Janapada

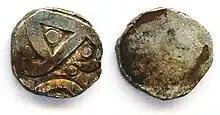
A Kuru coin, earliest example of coinage in India.

Some kingdoms possessed a main city that served as its capital. For example, the capital of Pandava's kingdom was Indraprastha and the Kaurava's kingdom was Hastinapura. Ahichatra was the capital of Northern Panchala whereas Kampilya was the capital of Southern Panchala. Kosala had its capital at Ayodhya. Apart from the main city or capital, where the palace of the ruling king was situated, there were small towns and villages spread throughout the kingdom, from which tax was collected by officers appointed by the king. What the king offered in return was protection from attack by other kings and bandit tribes, as well as from invading foreign nomadic tribes. The king also enforced law and order in his kingdom by punishing the guilty.